Solid State Interlocking

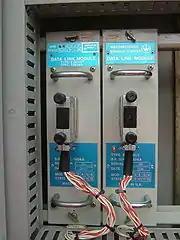
A pair of data link modules

There are two kinds of TFM; the signal module (identified by a red label) and the points module (black label). A maximum of 63 TFMs may be addressed by one SSI interlocking; in practice the number will be limited by timing issues and the need to allow for future expansion.